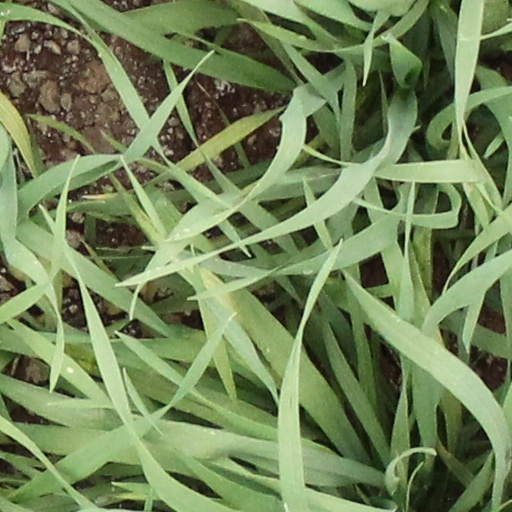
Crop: wheat